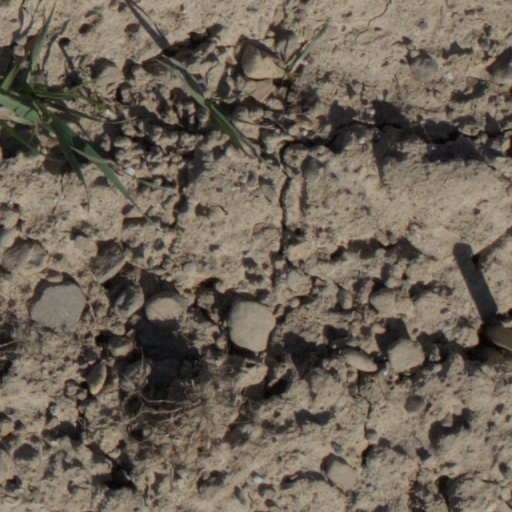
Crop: wheat